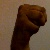
The image shows a hand gesture representing the letter 'M' in Indian Sign Language.